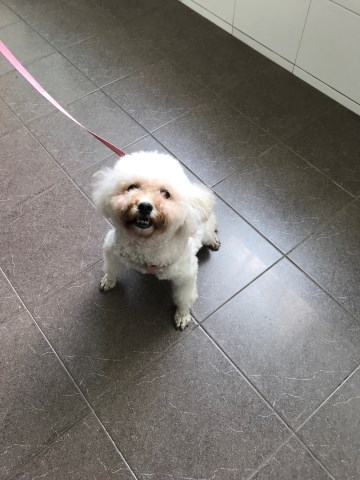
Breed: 2925-n000114-toy_poodle